Baba Gurditta

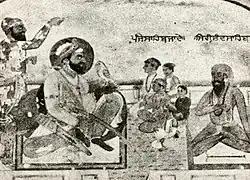
Mural painting of Guru Hargobind, his children (including Baba Gurditta at the top left in the group) and Sri Chand from the 19th century. It depicts the story of Sri Chand asking for Gurditta so he can become his apprentice

He was appointed by the aged Sri Chand to succeed him as the head of the Udasi sect that he had established. He is remembered for giving new strength and energy towards the missionary activities of the sect, such as by establishing four Udasi preaching centres known as "dhūāṅs."